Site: brandenburg
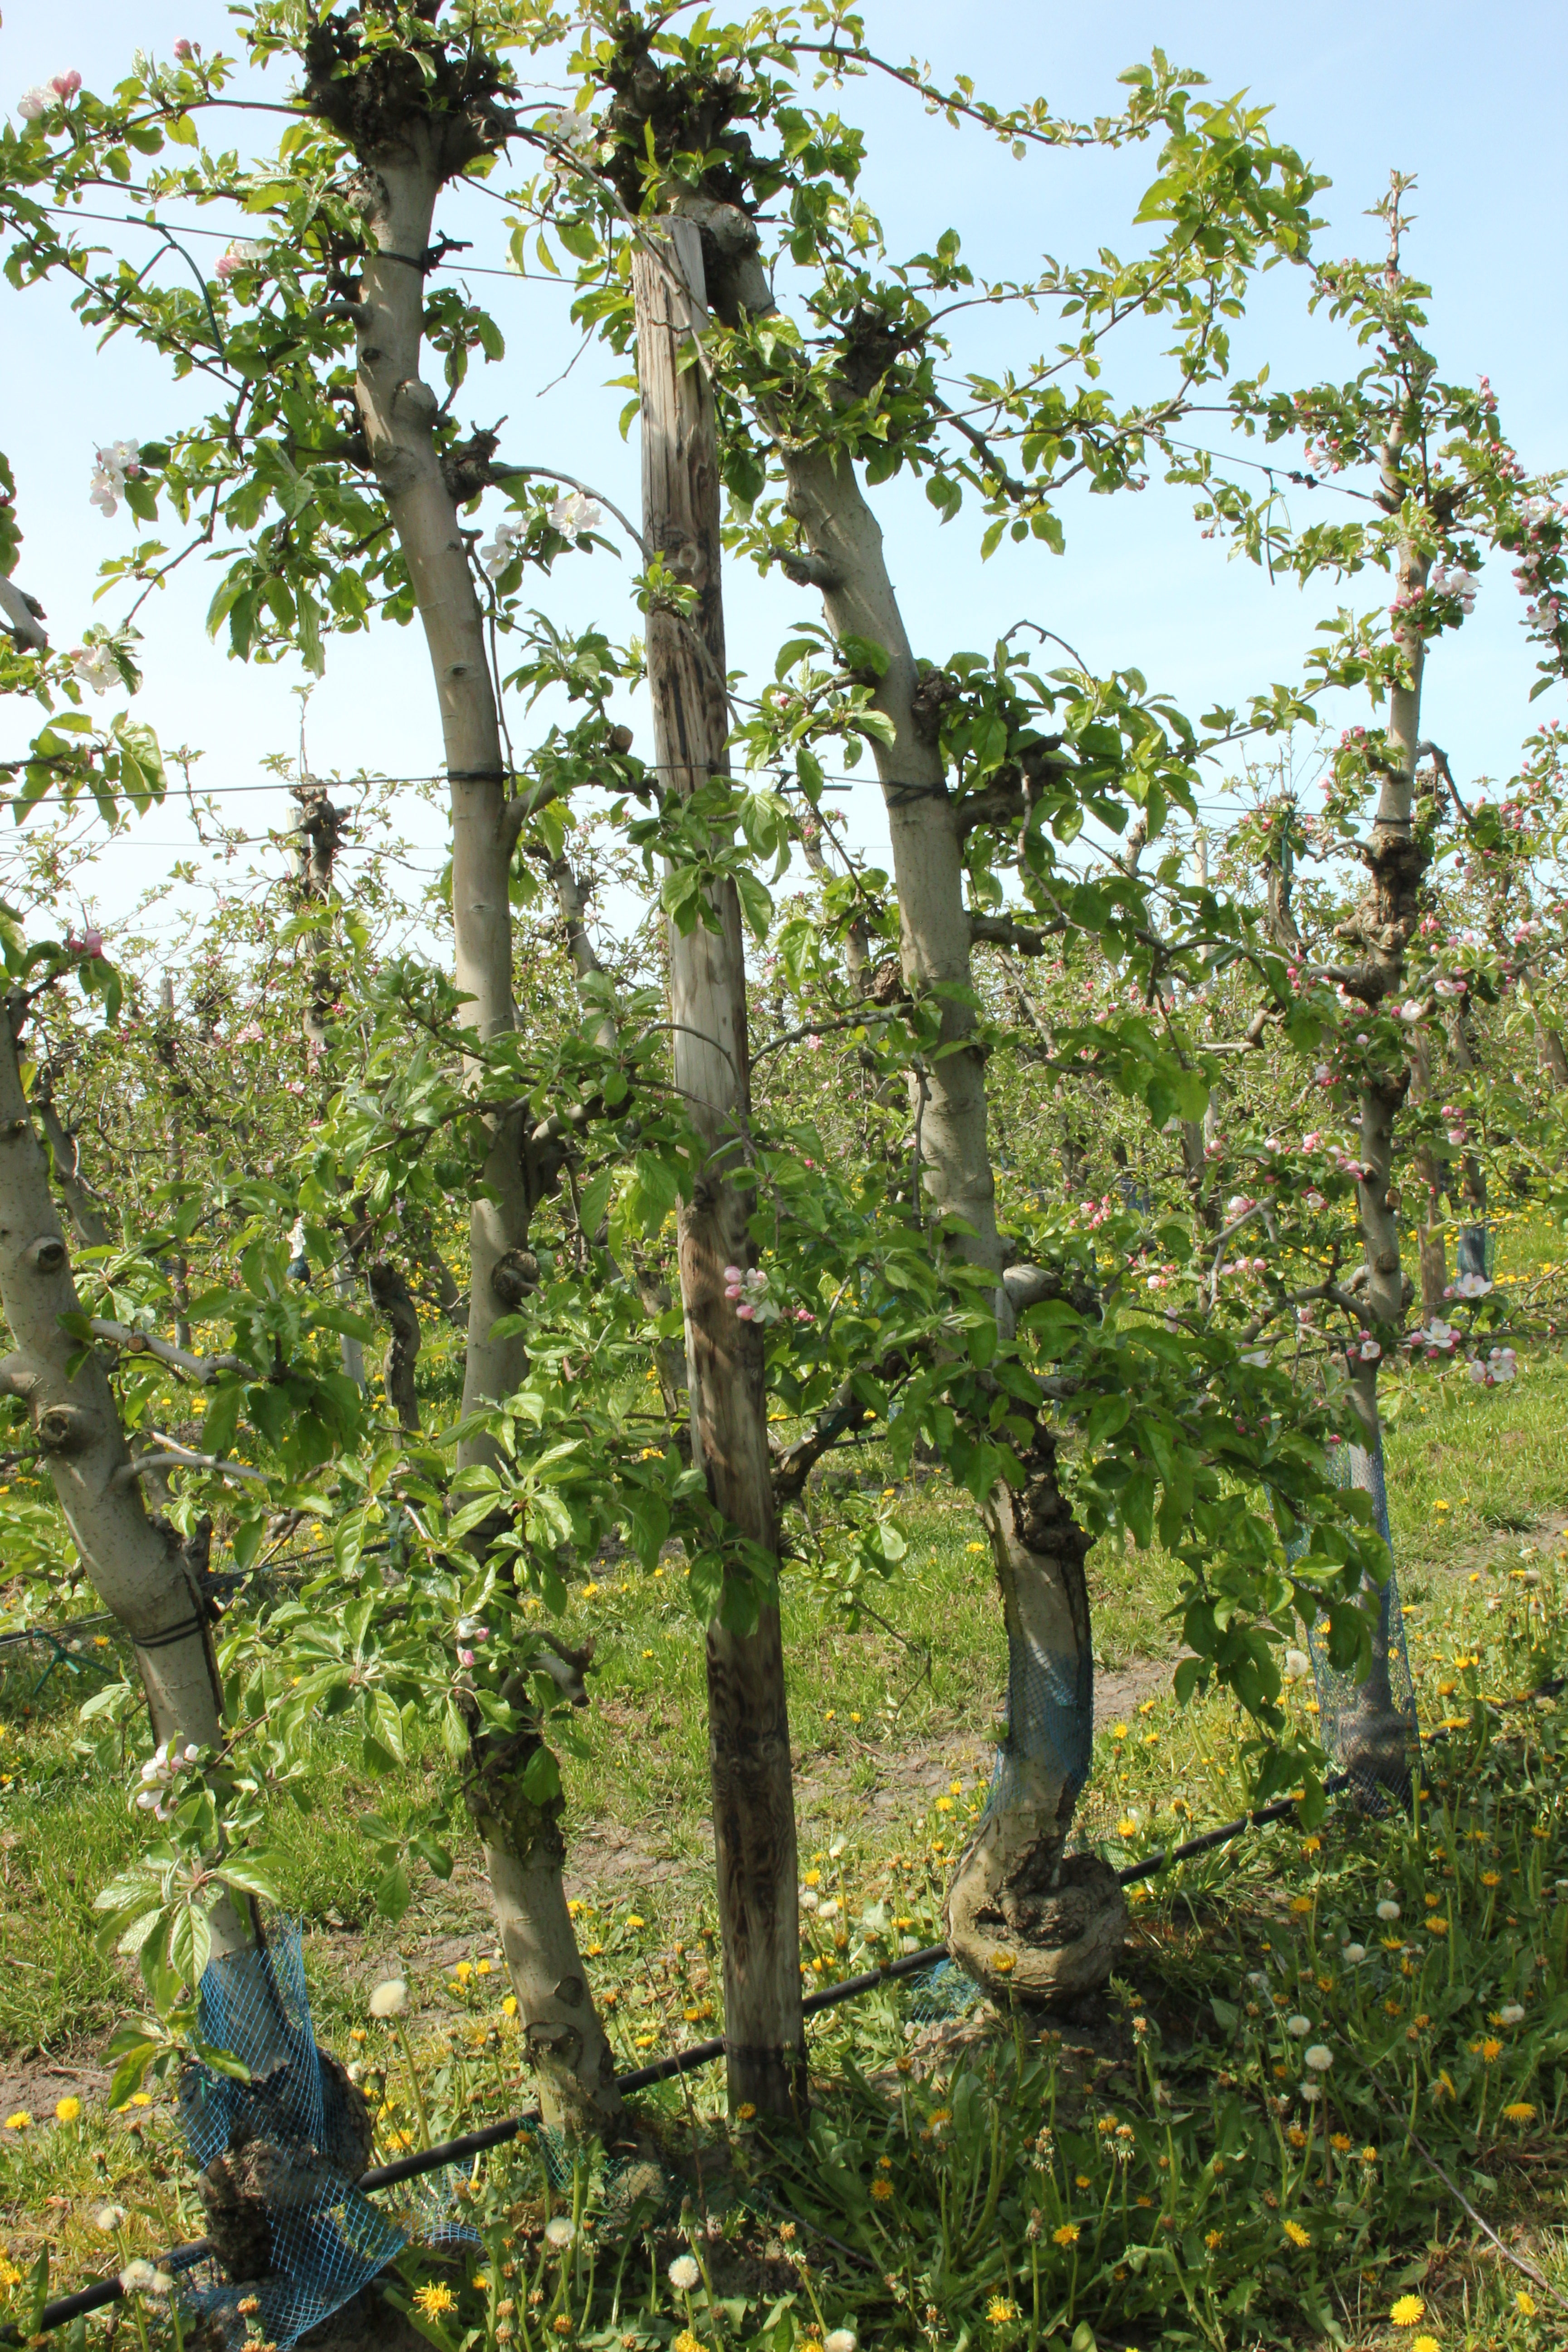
Growth stage (BBCH 60): Flowering